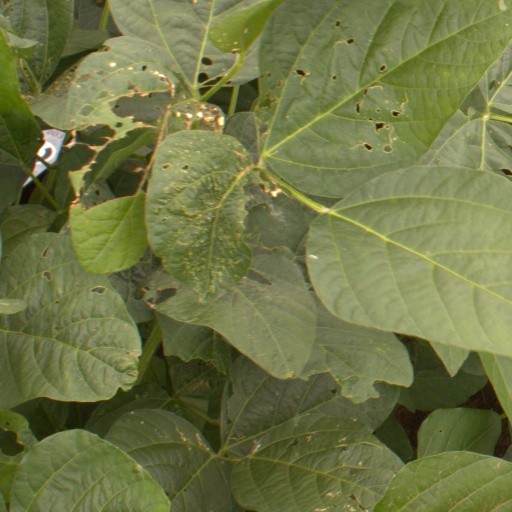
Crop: soybean